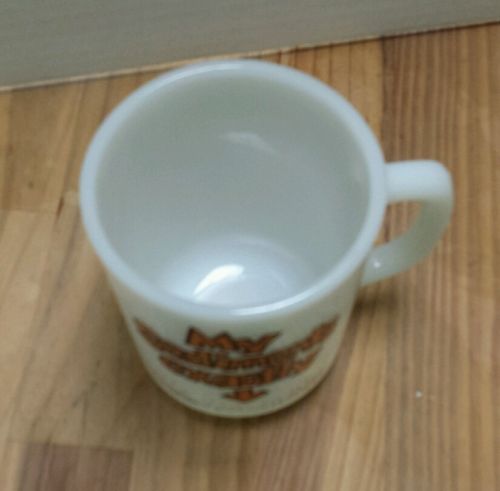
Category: mug